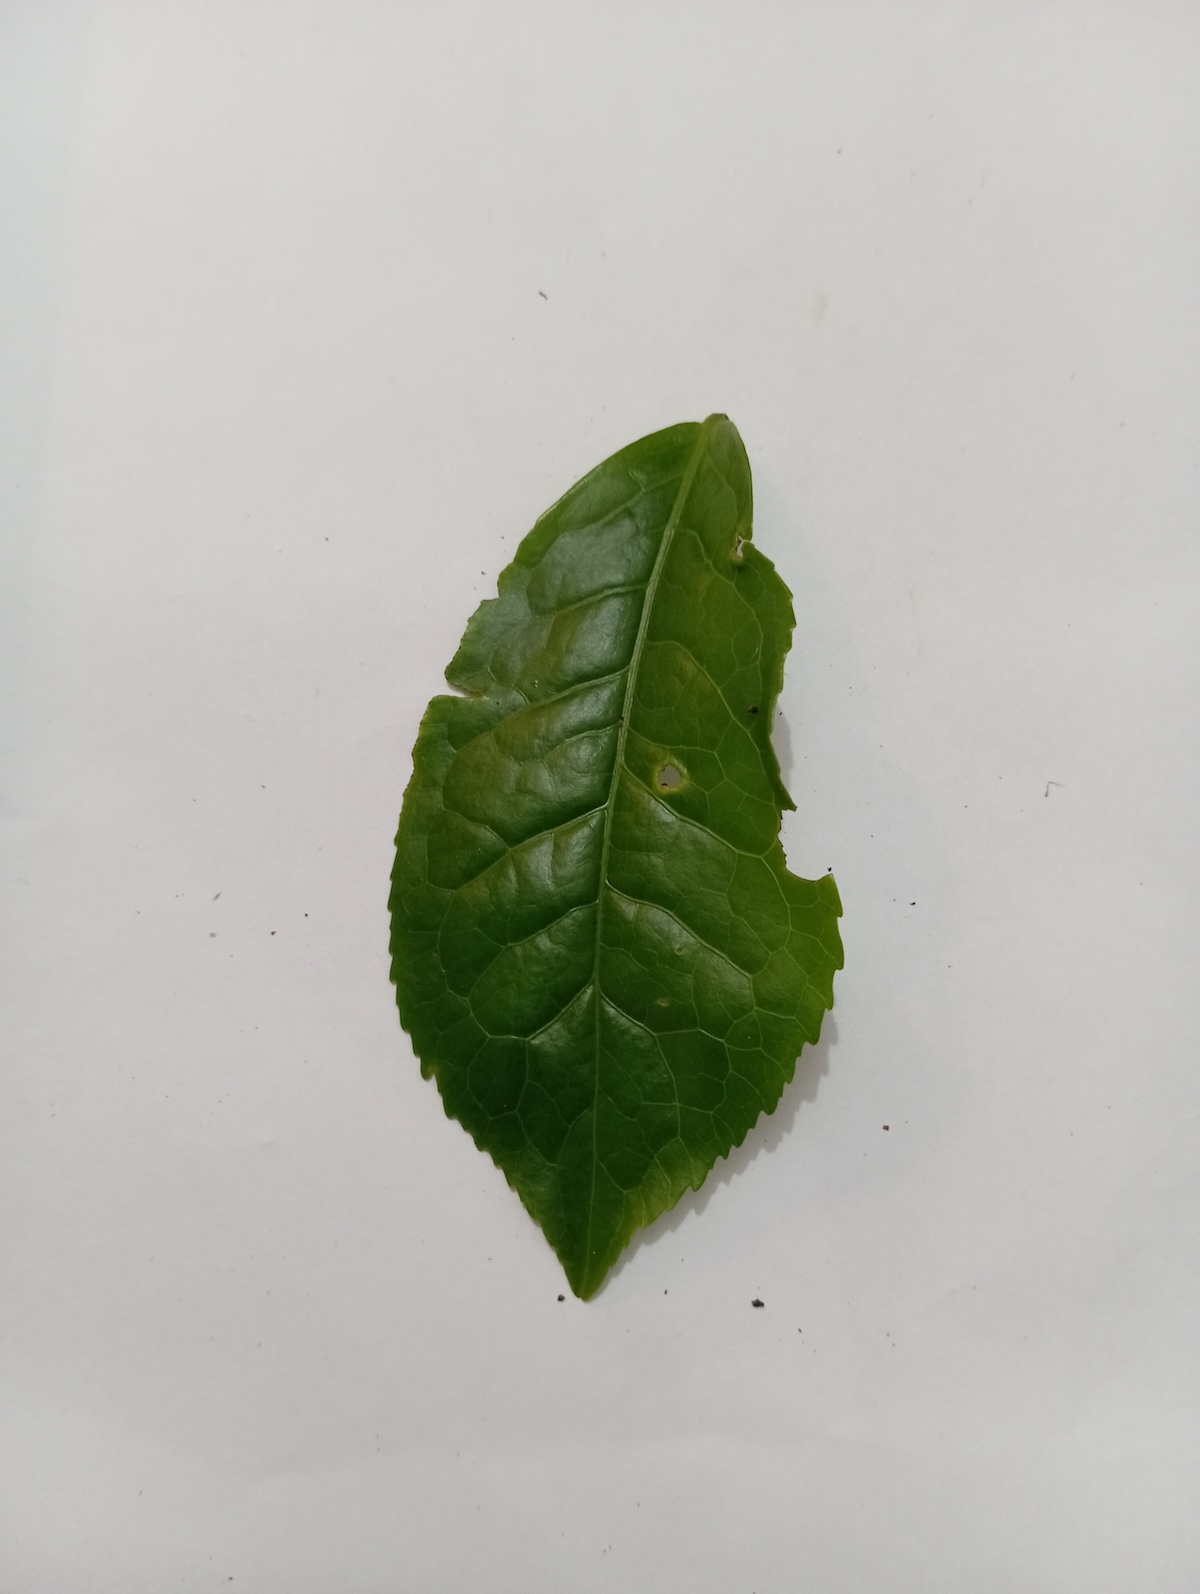
Label: Green mirid bug